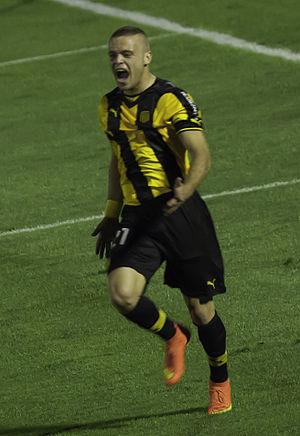
Jonathan Javier Rodríguez Portillo, plus connu sous le nom de Jonathan Rodríguez, né le 6 juillet 1993 à Florida en Uruguay, est un footballeur international uruguayen évoluant au poste d'attaquant au Cruz Azul.